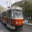
Label: streetcar